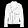
Label: Coat